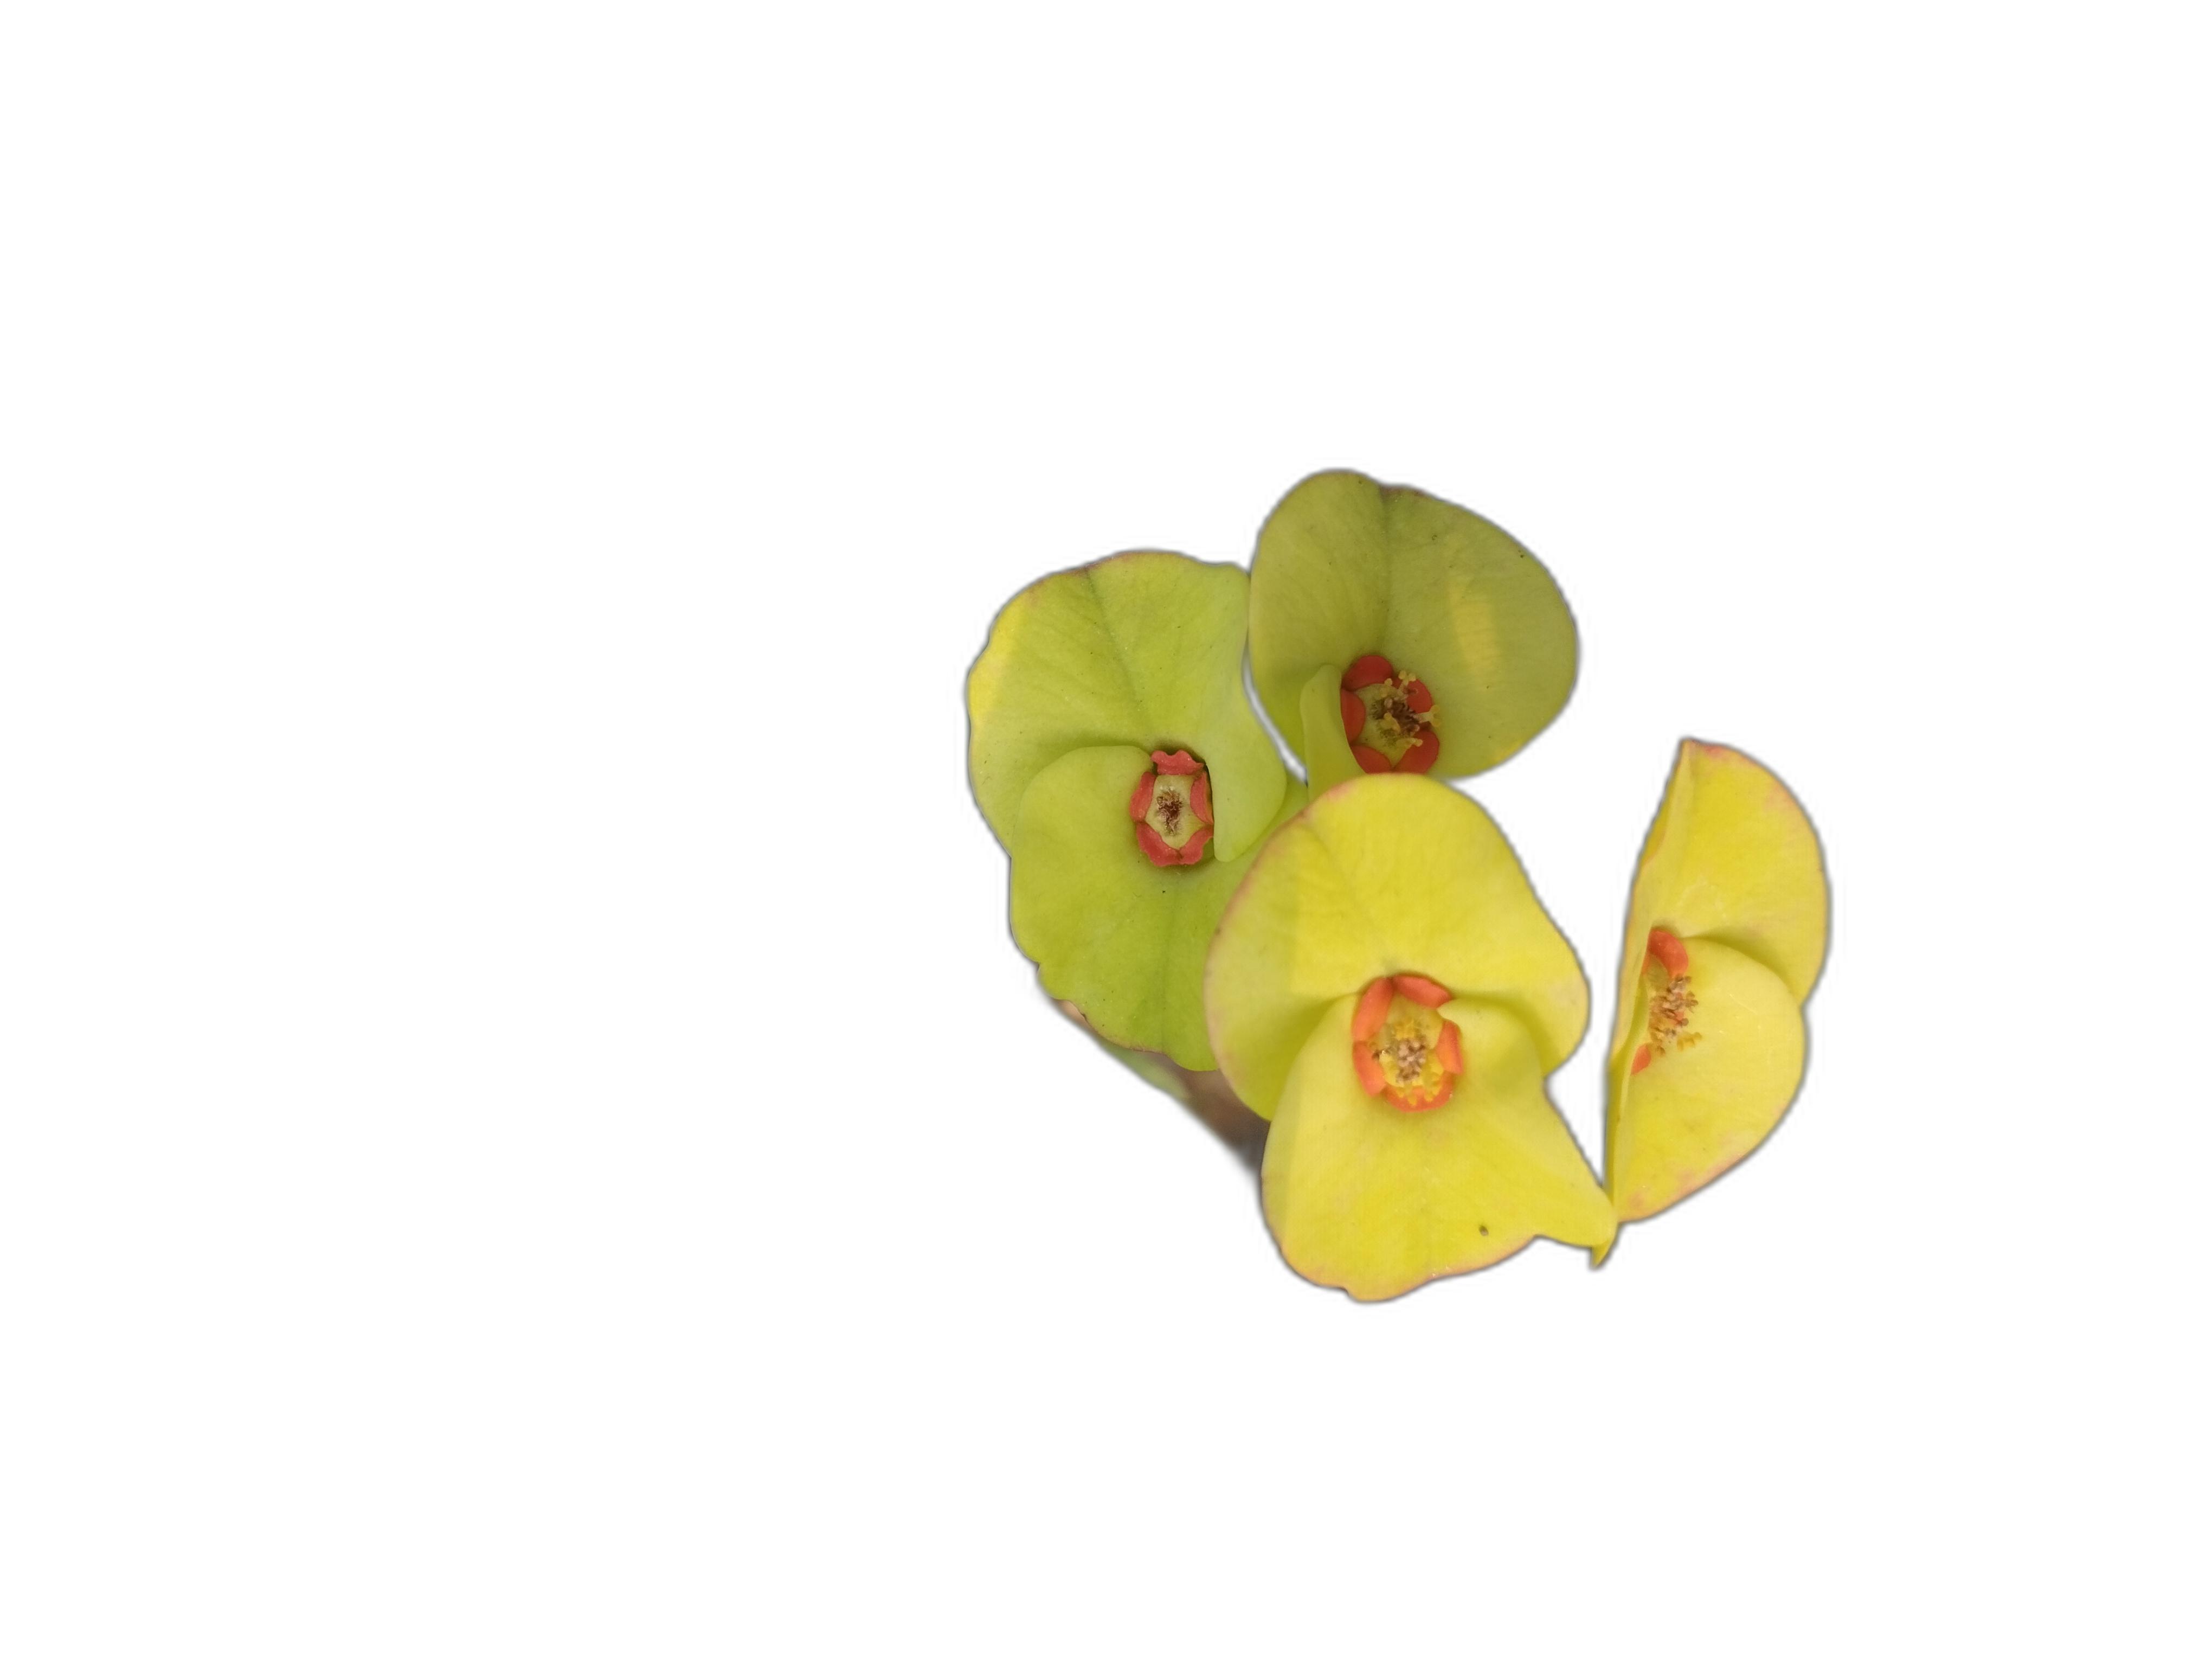
Label: Crown of thorns